I, Pencil

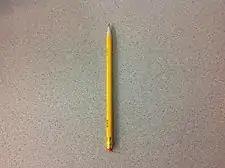
A pencil similar to the one described in the essay.

"I, Pencil: My Family Tree as Told to Leonard E. Read", commonly known as "I, Pencil", is an essay by Leonard Read and it was first published in the December 1958 issue of "The Freeman".